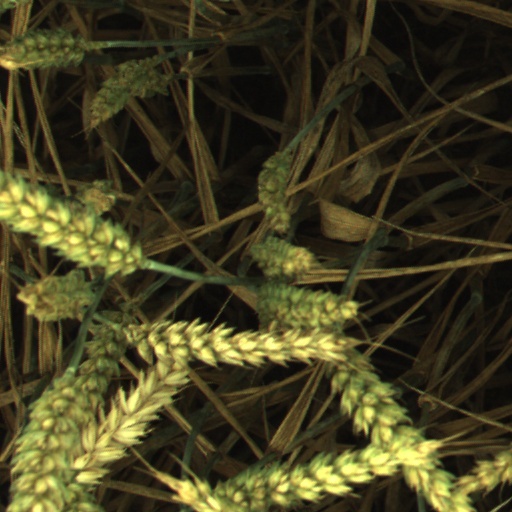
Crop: wheat